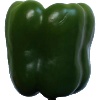
Label: green_pepper